Gertrude Conaway Vanderbilt

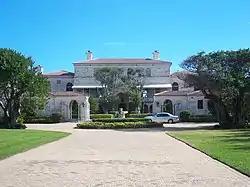
Eastover.

Conaway married Harold Stirling Vanderbilt on August 20, 1933, in New York City; he was 17 years older than she. They never had children. They resided in New York City and at Eastover, a property in Manalapan, Florida near Palm Beach designed by architect Maurice Fatio. They summered at Rock Cliff, an estate in Newport, Rhode Island that they purchased in 1961. When her husband died in 1970, Vanderbilt inherited over $1 million as well as $15 million in trust funds.